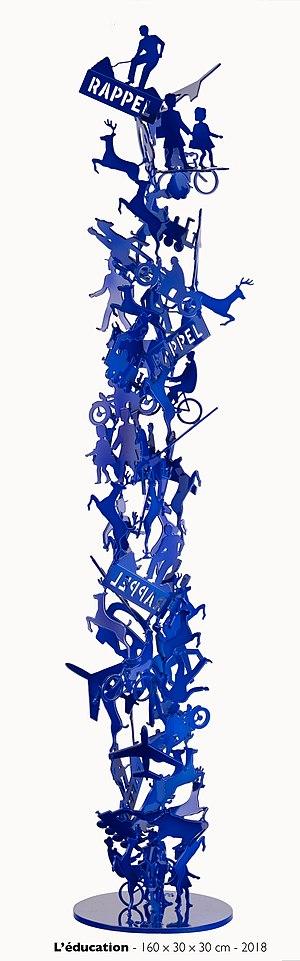
sculpture
Fernando Costa, né en 1970 à Sarlat-la-Canéda, est un sculpteur-soudeur français autodidacte. Actif depuis 1998, son œuvre est reconnaissable grâce à l'utilisation, comme matière première, d'anciens panneaux signalétiques, plaques de rues ou autres supports en ferraille qu'il recycle en œuvres d'art. Il les découpe, les taille et les assemble à nouveau en les soudant sur des plaques de fer. Il signe ses œuvres sous le nom de COSTA